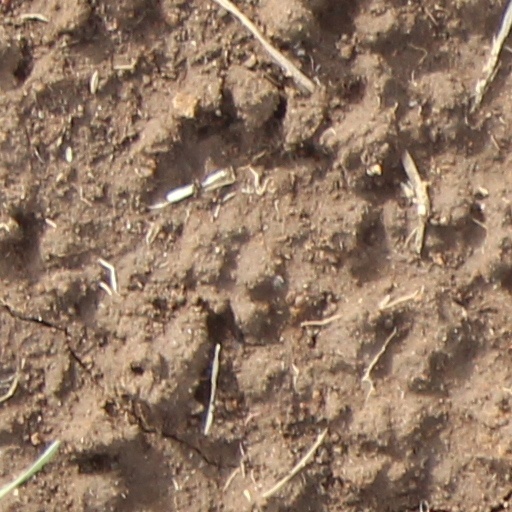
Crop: wheat